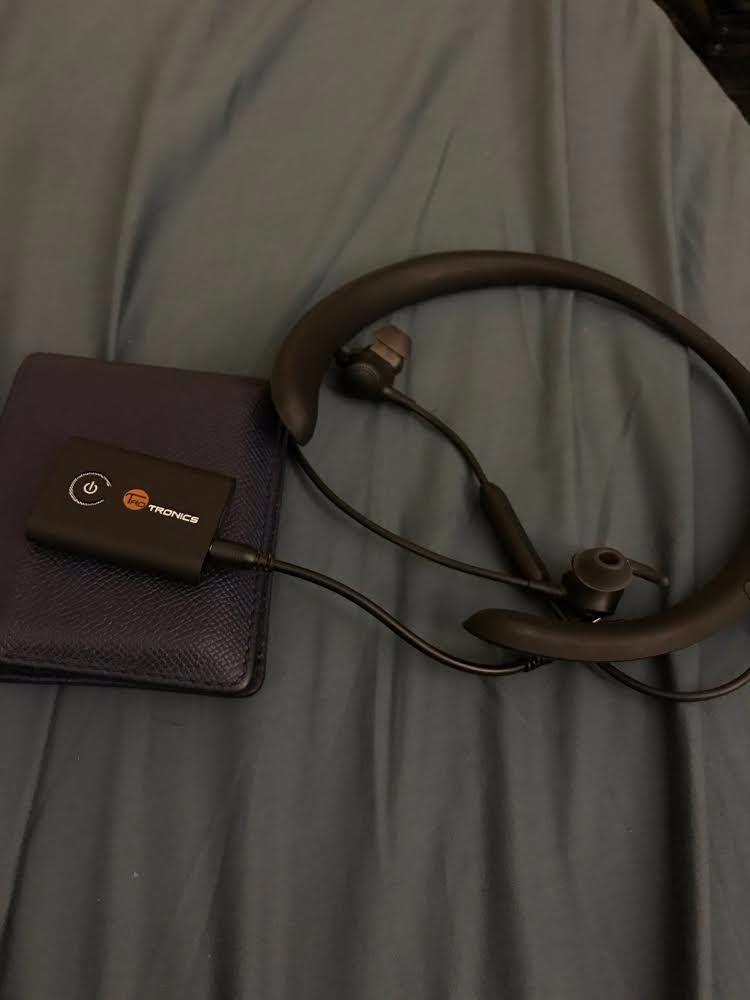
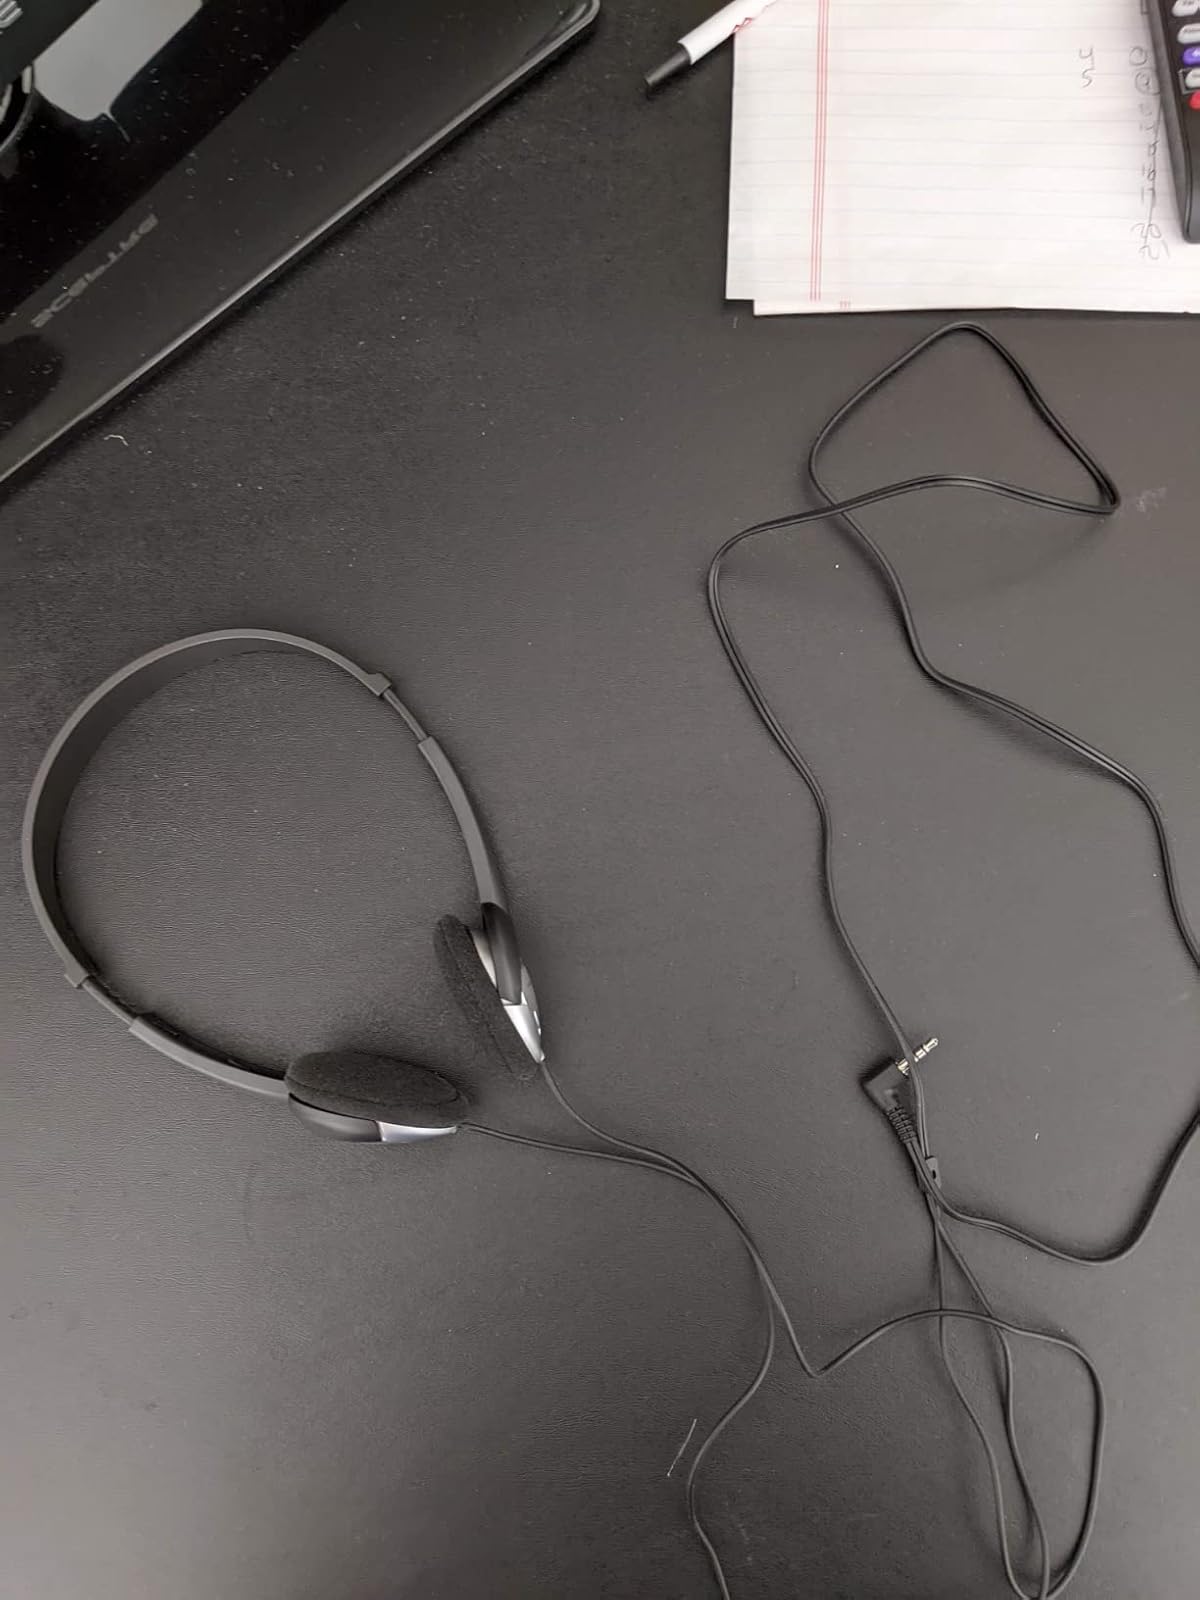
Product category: headphones
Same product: no